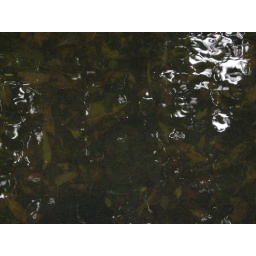
Dolphin Cove - There's a turtle in the water but good luck seeing it